Revolution Brewing

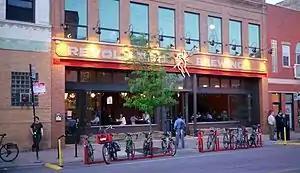
Revolution Brewing brewpub in 2013

Revolution Brewing is a brewery in Chicago, Illinois. It was founded as a brewpub in 2010 on Milwaukee Avenue in the Logan Square neighborhood. A separate production brewery, with canning and bottling lines and a tap room, opened in 2012 about a mile from the brewpub, on Kedzie Avenue in the Avondale neighborhood.